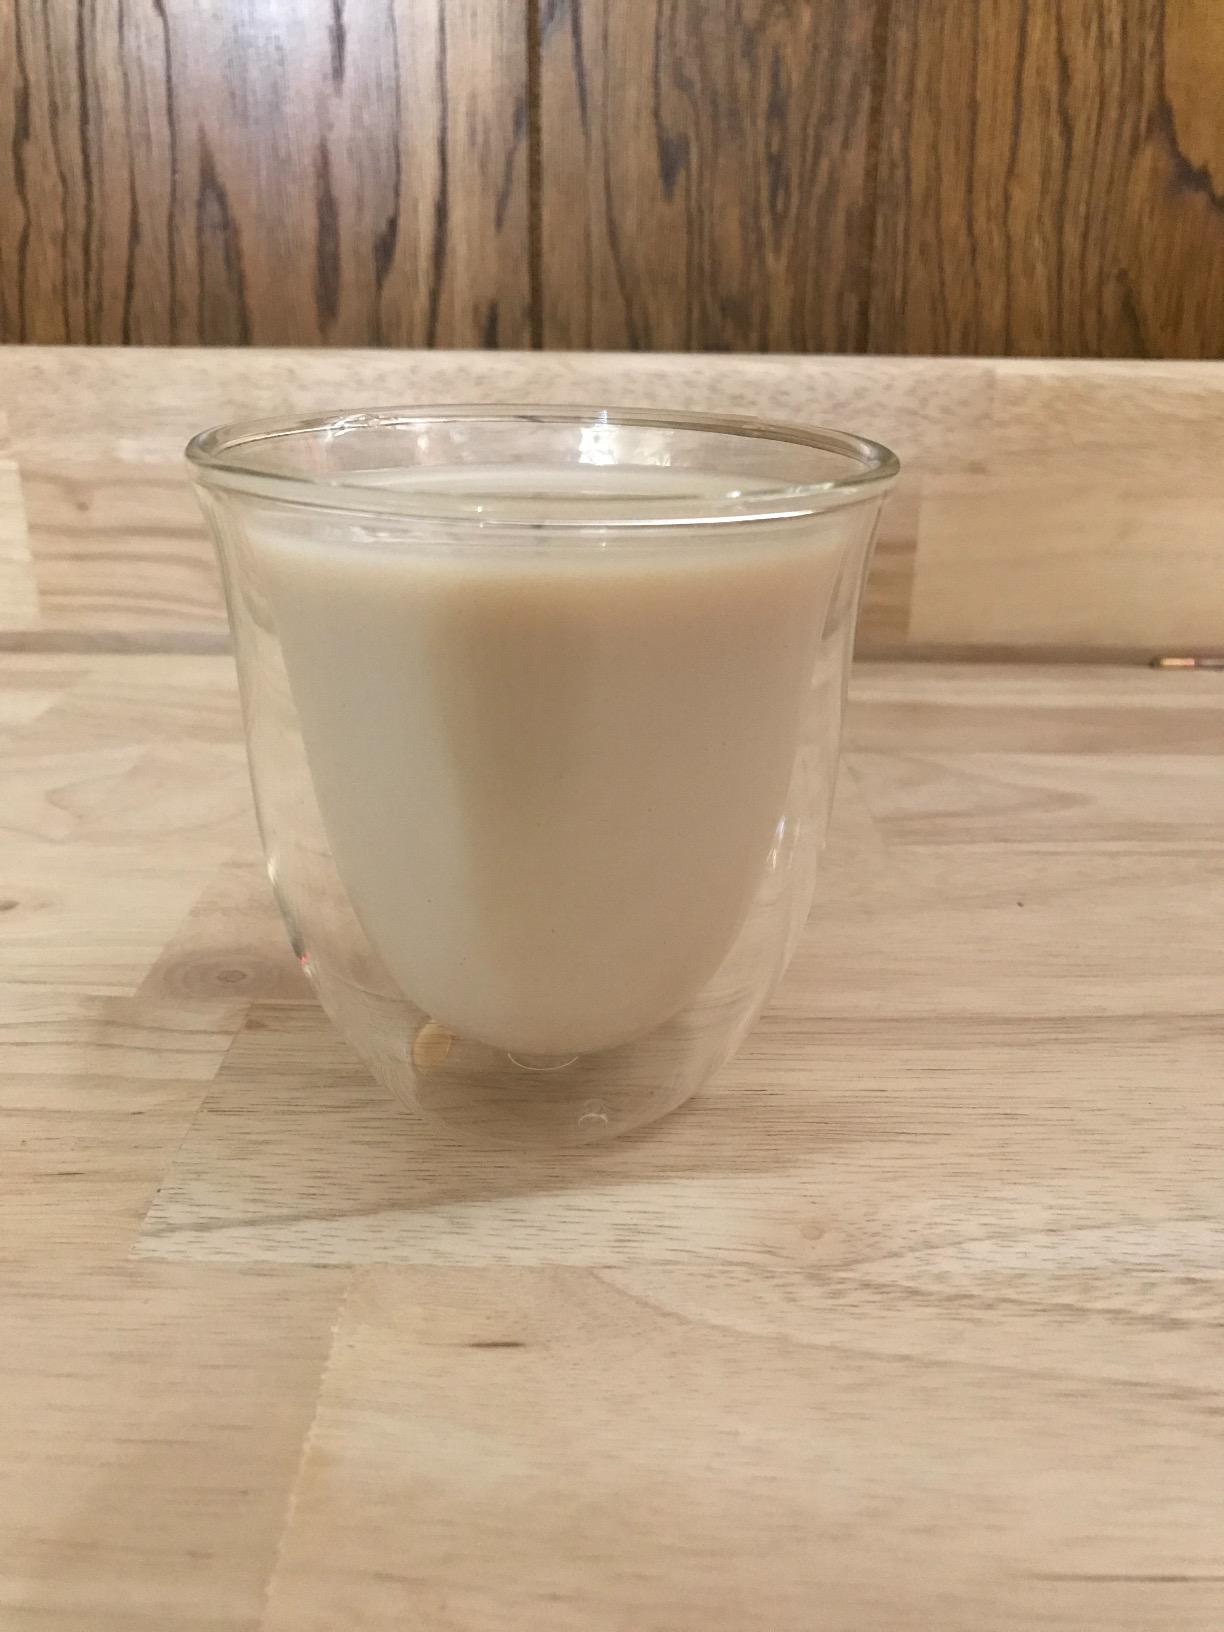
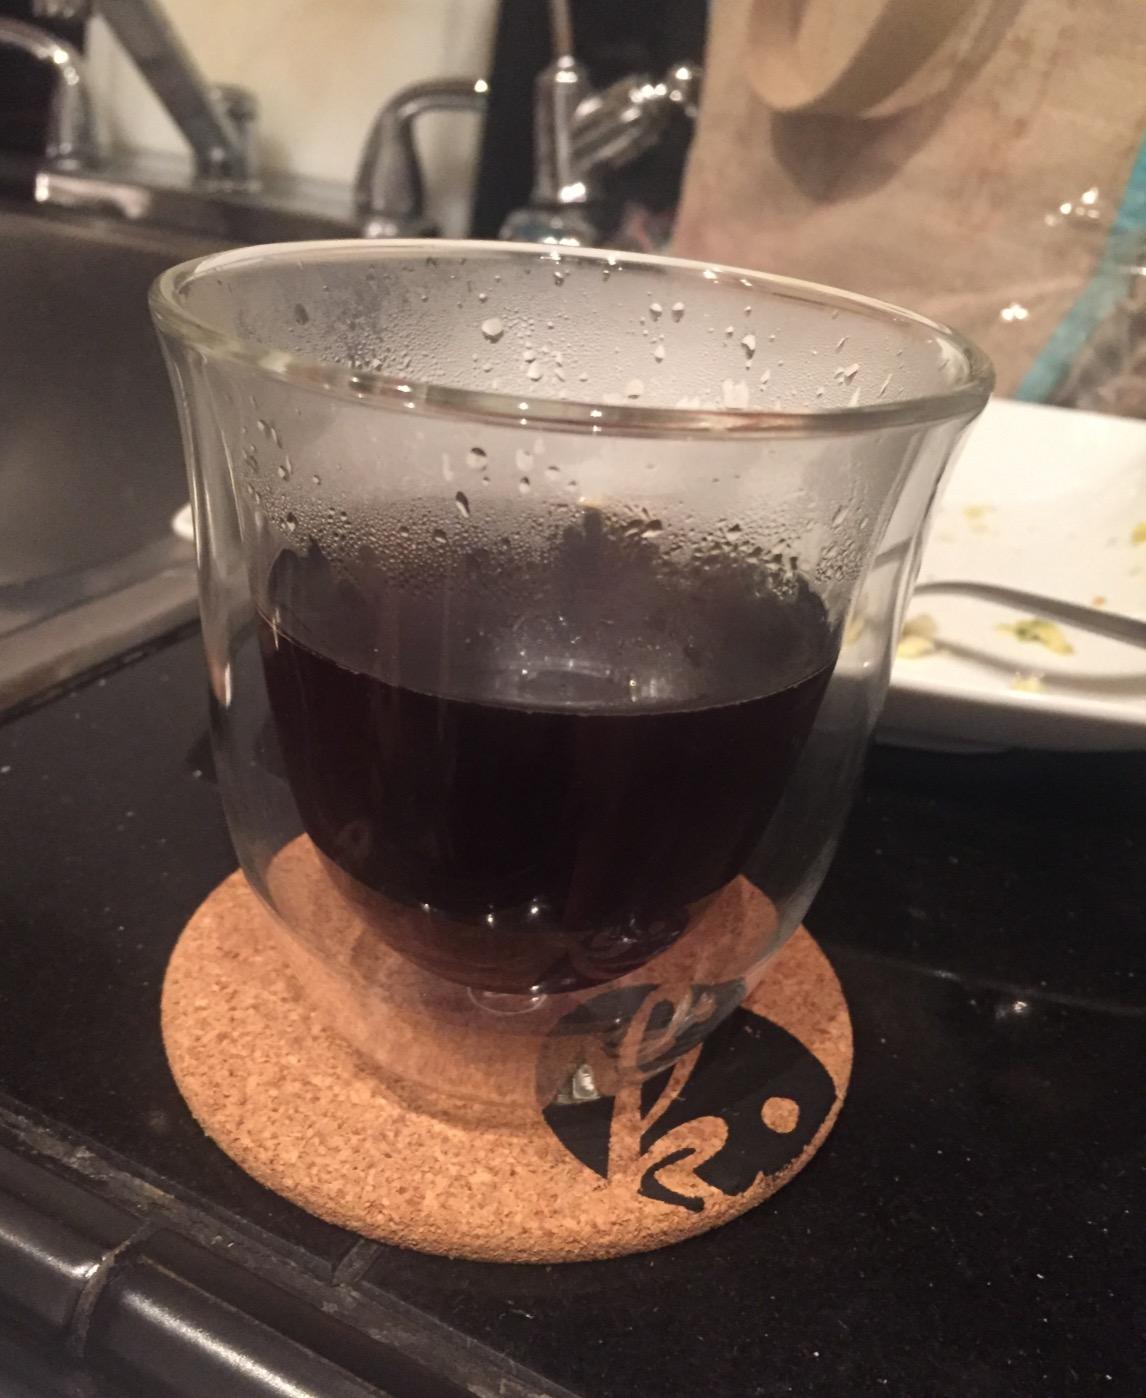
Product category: items_mug
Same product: yes